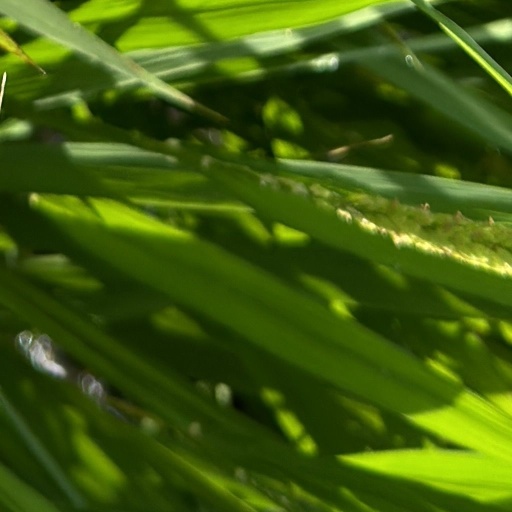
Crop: rice